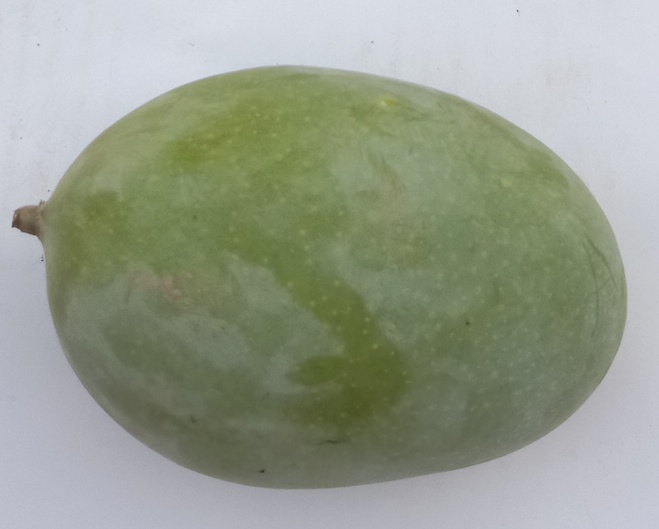
Mango variety: Langra